Angie Brown

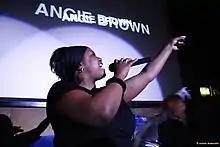
Angie Brown in 2007

Angie Brown (born 13 June 1963) is a British singer and songwriter from Brixton, South London.